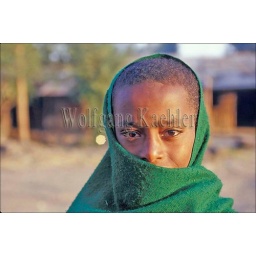
Ethiopia, near bahar dar, small village, boy draped in green cloth